Fruit (slang)

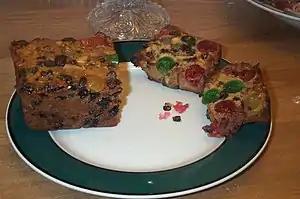
An American version of a fruitcake which contains both fruit and nuts.

"Fruitcakes", which are cakes containing both fruit and nuts, have been in existence since the Middle Ages, but it is unclear when the term started being used disparagingly, especially in the United Kingdom and the United States, as a slur for a 'crazy person' (e.g., "he's a complete fruitcake") although "Cassell's Dictionary of Slang" traces uses of "fruitcake" meaning an eccentric (crazy) person to 1910s. It is derived from the expression "nutty as a fruitcake", which was first recorded in 1935. A nut can be either a seed or a fruit.